The Happy Prince and Other Tales

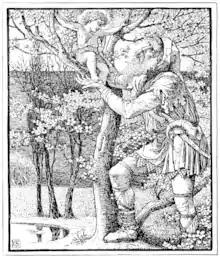
Plate 2 for the first edition by Walter Crane

The Selfish Giant owns a beautiful garden which has 12 peach trees and lovely fragrant flowers, in which children love to play after returning from school. On the giant's return after visiting his friend the Cornish Ogre for seven years, he takes offence at the children and builds a wall to keep them out. He puts up a notice board "TRESPASSERS WILL BE PROSECUTED." The garden falls into perpetual winter. One day, the giant is awakened by a linnet, and discovers that spring has returned to the garden, as the children have found a way in through a gap in the wall. He sees the error of his ways, and resolves to destroy the wall. However, when he emerges from his castle, all the children run away except for one boy who was trying to climb a tree. The giant helps this boy into the tree and announces: "It is your garden now, little children," and knocks down the wall. The children once more play in the garden, and Spring returns. But the boy that the Giant helped does not return, and the Giant is heartbroken. Many years later, after happily playing with the children all the time, the Giant is old and feeble. One winter morning, he awakes to see the trees in one part of his garden in full blossom. He descends from the castle to discover the boy that he once helped standing beneath a beautiful white tree. The Giant sees that the boy bears the stigmata. He does not realise that the boy is actually the Christ Child and is furious that somebody has wounded him.